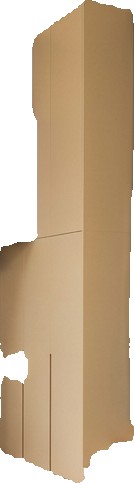
Surface category: cabinetry